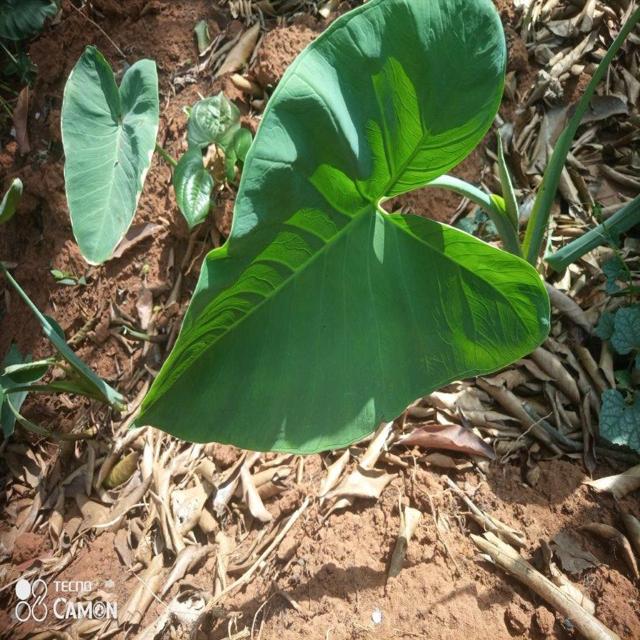
Label: Healthy